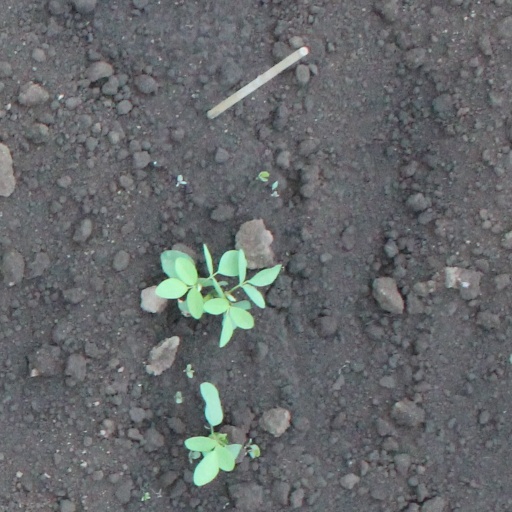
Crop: soybean